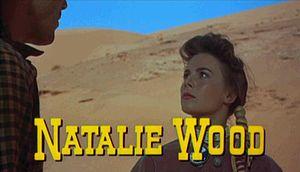
Natalie Wood, nom de scène de Natalia Nikolaïevna Zakharenko, est une actrice américaine née le 20 juillet 1938 à San Francisco et morte le 29 novembre 1981 près de l'île Santa Catalina.